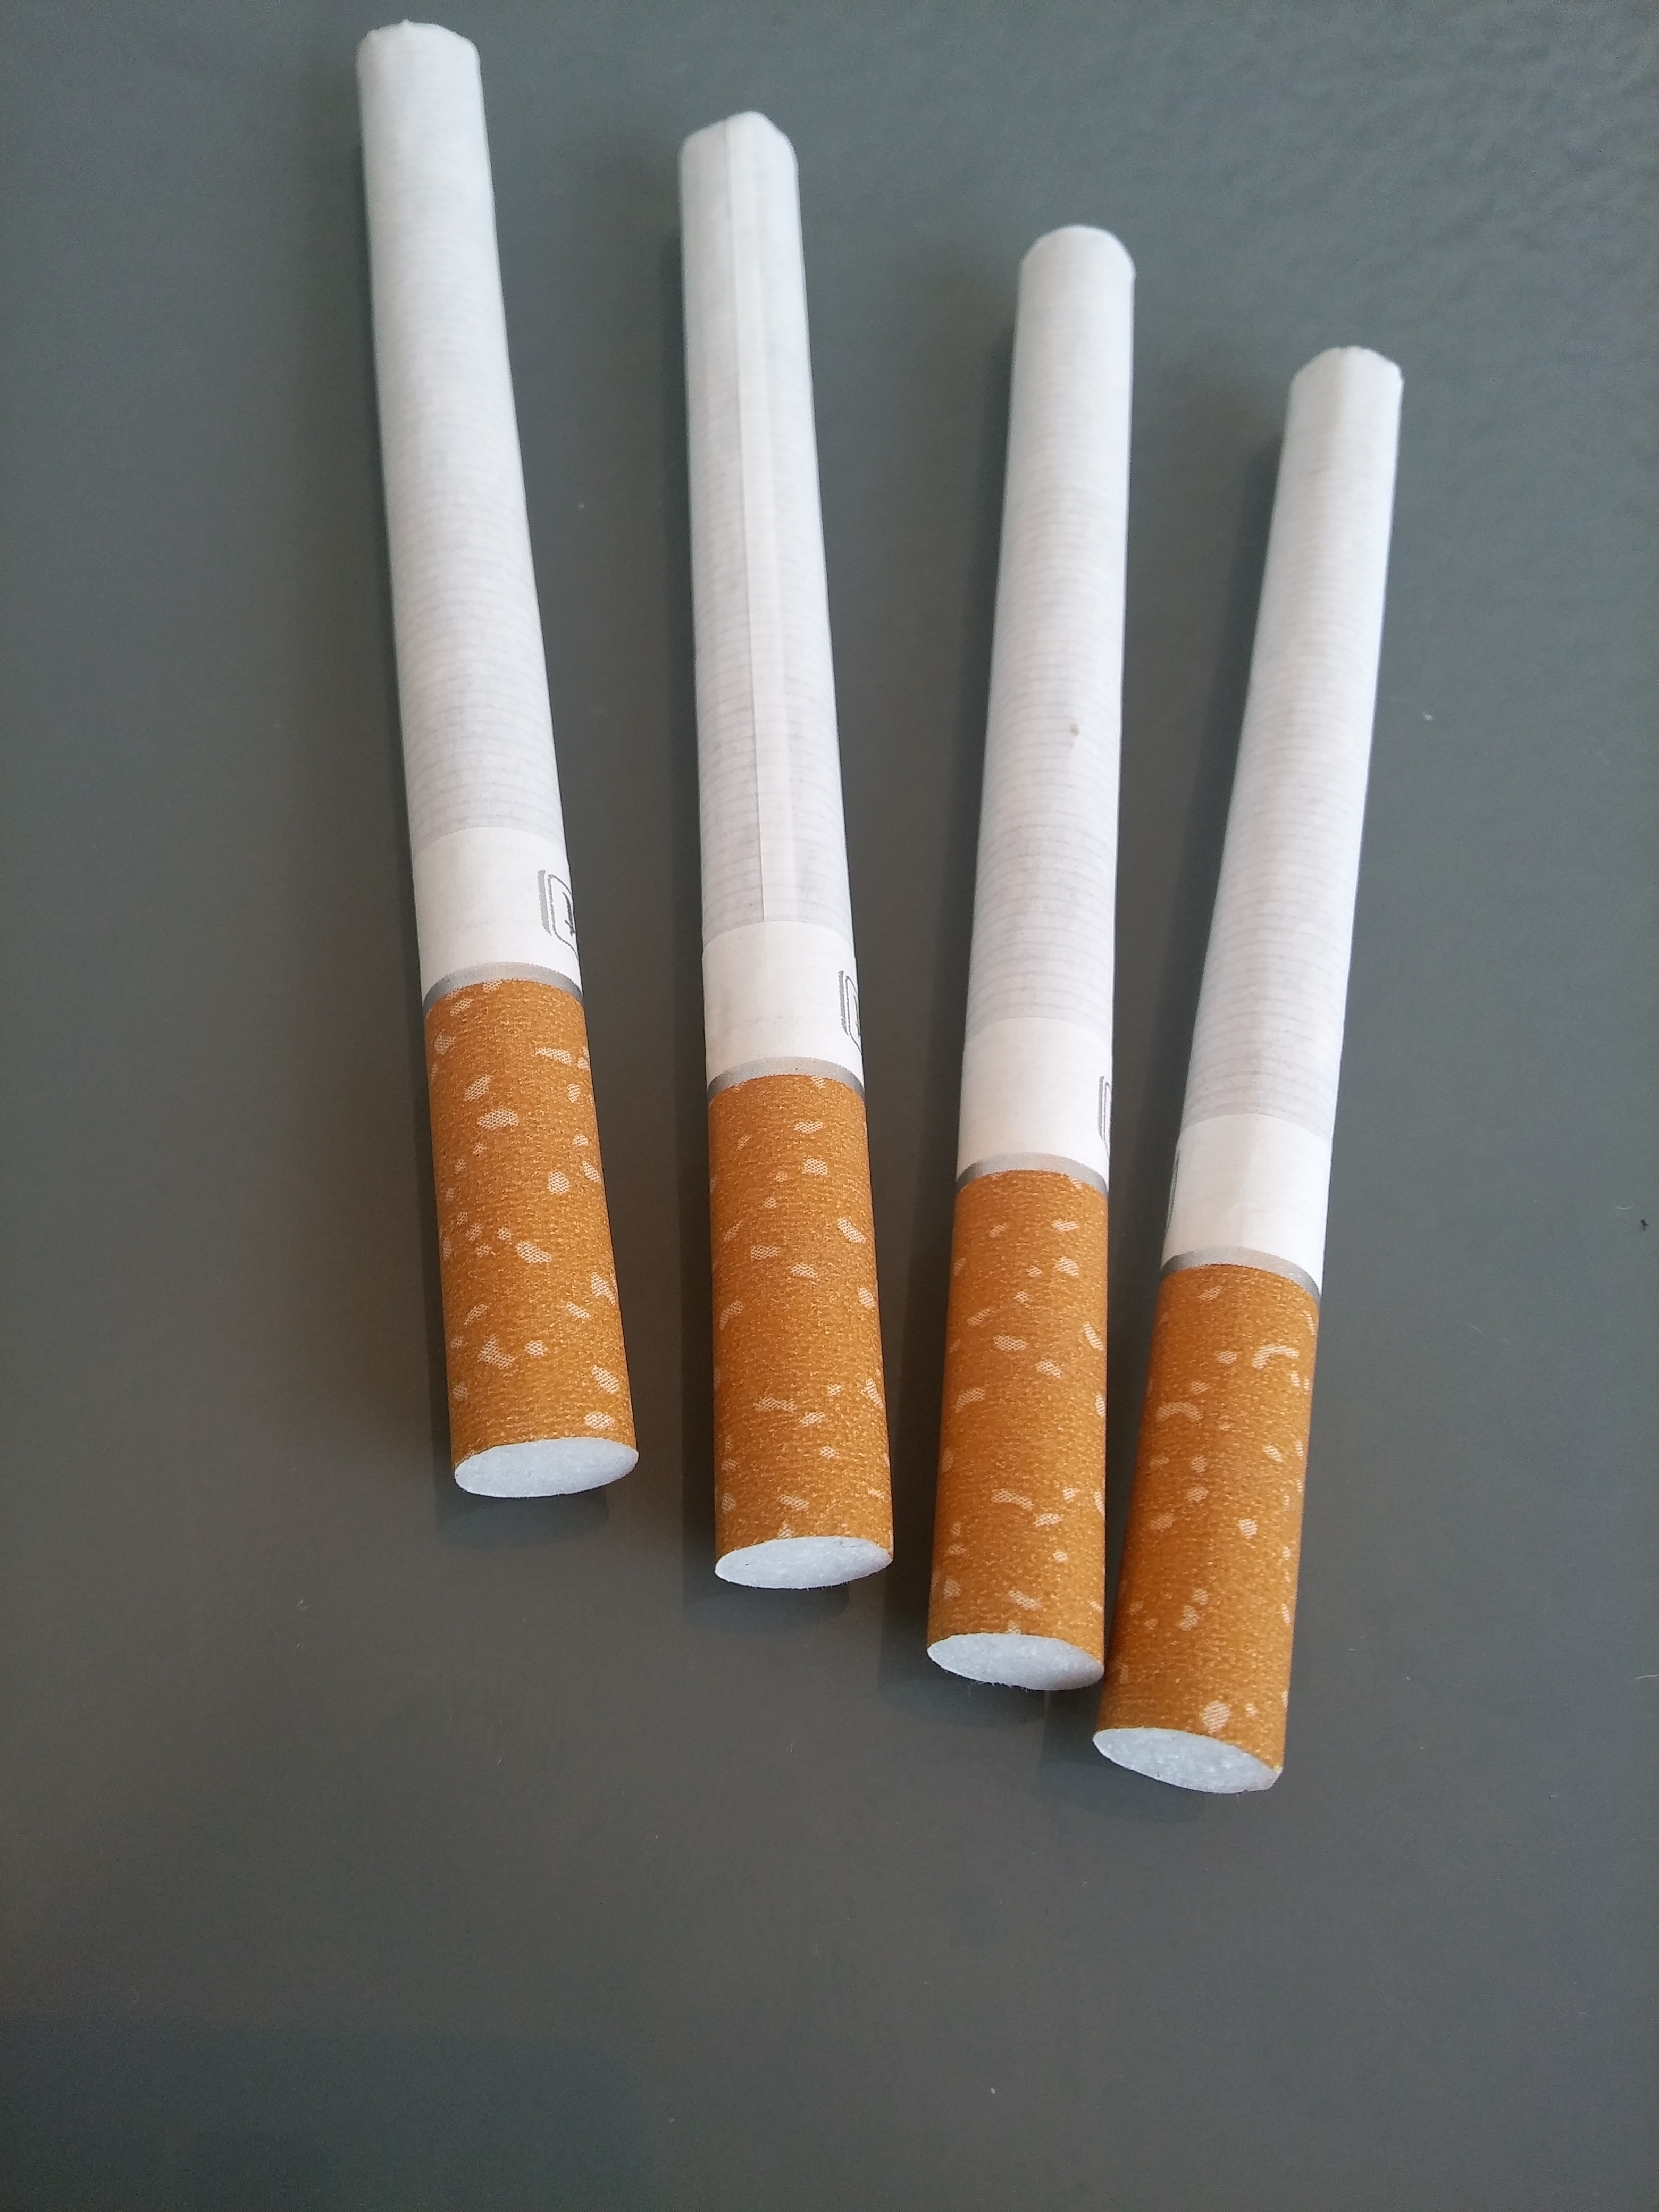
smoke, smoking, lip, product, cigarettes, tobacco, tobacco products